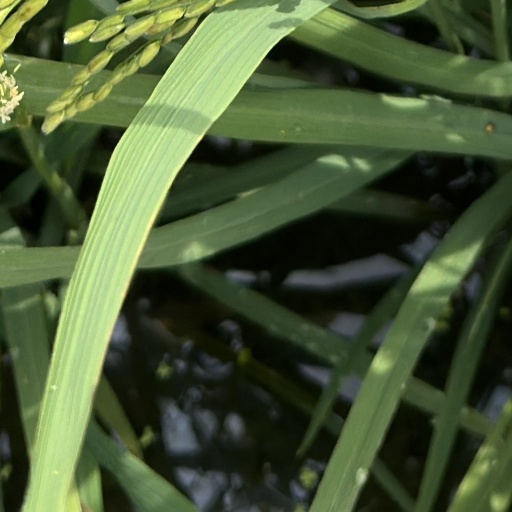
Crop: rice